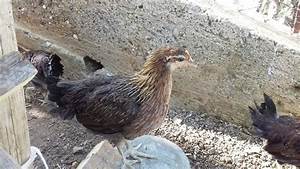
Label: chicken